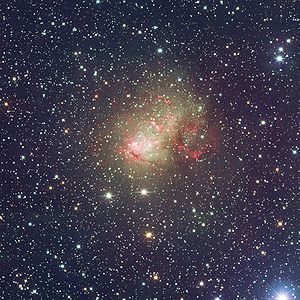
Dværggalakse
Dværggalaksen IC 10, en af dværggalakserne i Den lokale galaksegruppe.
En dværggalakse er en galakse, som er meget mindre og mindre lysstærk end for eksempel spiral- eller elliptiske galakser. En dværggalakse defineres normalt en galakse med en absolut størrelsesklasse svagere end -18.